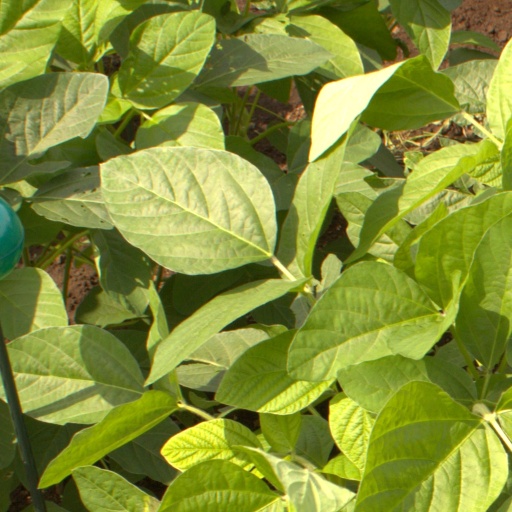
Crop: soybean